Audi e-tron

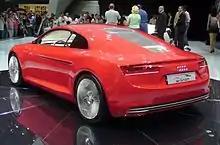
Audi e-tron (Frankfurt)

The Q5 e-tron is a battery electric crossover SUV unveiled at the 2021 Guangzhou Auto Show. It is based on the MEB platform similar to the Q4 e-tron. Produced and marketed exclusively for the Chinese market, it is the first three-row SUV of the e-tron series.